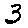
Label: 3